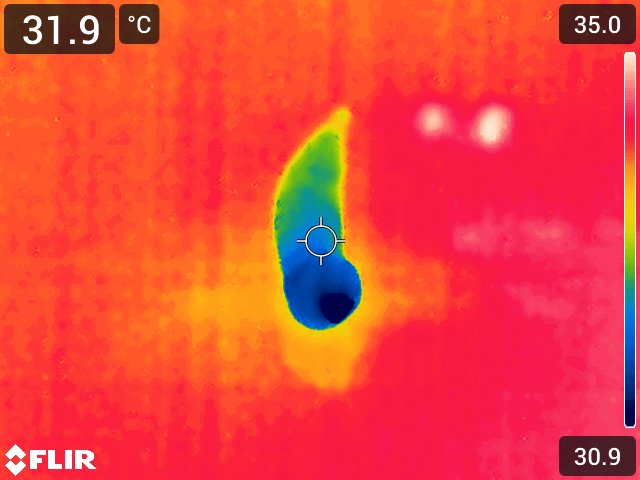
Maturity: adequate_matured